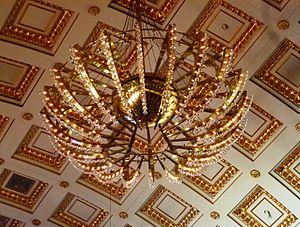
Un lustre est un luminaire décoratif suspendu au plafond. Il est souvent constitué de nombreux prismes et pendeloques en cristal qui réfractent la lumière sur l'ensemble de la pièce et en augmentent la clarté.